MotoGP: Ultimate Racing Technology 3

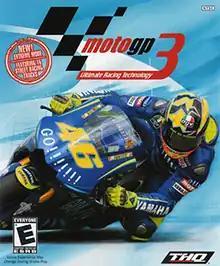

MotoGP: Ultimate Racing Technology 3 is a motorcycle video game released in 2005. It is similar to "" but represents the 2004 Grand Prix motorcycle racing season. The game also features an Extreme Mode which is completely different from MotoGP class Counterparts featuring fictional road motorcycles and fictional representations of real-life locations & cities of respective MotoGP Circuits(like Autobahn Germany, Tokyo, Copacabana Rio de Janeiro, Barcelona City etc.) however the grid slots reduced from 20 to 10 bikes in the race. New Unlocking System has been introduced called Seed system in which, Players have to complete all 100 seeds to fulfill unlockables through championship career mode to be used in every game models other than single race mode where each and everything is unlocked. This game also introduces revamped career mode customization features with variety of liveries, leathers, helmets & decal designs to be applied on every bike unlike previous two installments where each bike had their own liveries.